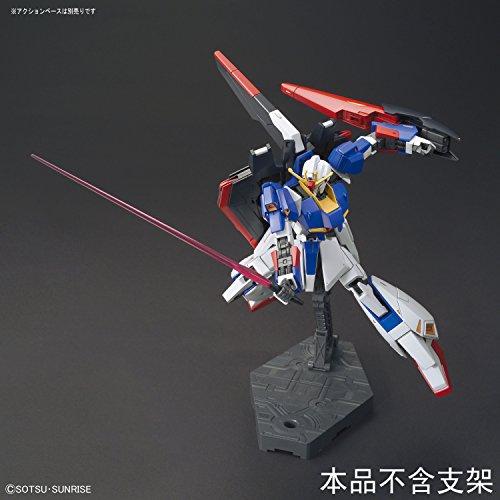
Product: Bandai Hobby HGUC Zeta Z Gundam Model Kit (1/144 Scale)
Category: Toys & Games | Hobbies | Models & Model Kits | Model Kits | Figure Kits
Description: As a Part of the "gunpla Evolution project" for gunpla's 40th anniversary, a new and improved zeta Gundam is launching into the HG series Optimal proportions for each form of the zeta Gundam has been recreated in the latest format.
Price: $19.99
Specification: ProductDimensions:12x6x2inches|ItemWeight:3.52ounces|ShippingWeight:14.9ounces(Viewshippingratesandpolicies)|DomesticShipping:ItemcanbeshippedwithinU.S.|InternationalShipping:ThisitemcanbeshippedtoselectcountriesoutsideoftheU.S.LearnMore|ASIN:B06XBTKZ2C|Itemmodelnumber:BAN215633|Manufacturerrecommendedage:15yearsandup